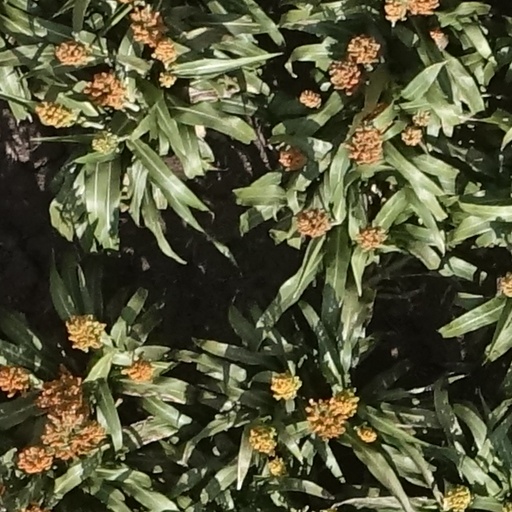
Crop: sorghum